Operation Herrick

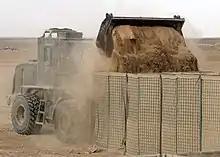
A front end loader filling HESCO barriers during a project at Camp Bastion

Before the main deployment, the Royal Engineers constructed a central fortification, Camp Bastion, to serve as a main base. A camp for an Afghan force (Camp Shorabak, initially for 3rd Brigade, 205th Corps) was built nearby. On 1 May, the US OEF force was relieved in a ceremony. At the same time, the United States began a major offensive, Operation Mountain Thrust, against the insurgency in south Afghanistan. This brought ISAF forces into open conflict with the Taliban.